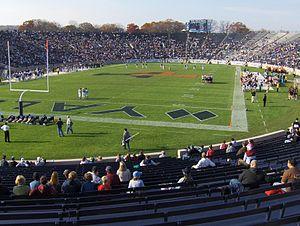
Le Yale Bowl est un stade de football américain situé à New Haven, Connecticut.